Funtech

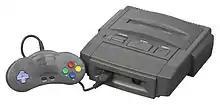
The Super A'Can, released by Funtech in 1995.

The Funtech Entertainment Corporation (敦煌科技 - Dunhuang Technology) was a Taiwanese company responsible for the Super A'Can amongst other things such as Geographic Information Systems, office equipment and office supplies. It was a subsidiary of UMC until it collapsed due to the failure of the Super A'Can.